Lady Jayne: Killer

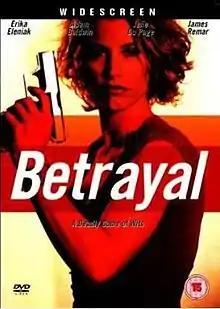
DVD cover

Betrayal (also known as Lady Jayne: Killer) is a thriller film released in 2003. The film stars Erika Eleniak, Julie du Page, Adam Baldwin, James Remar and Louis Mandylor.